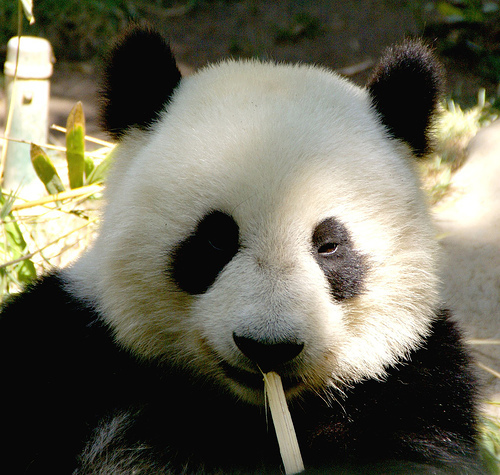
Label: pandas